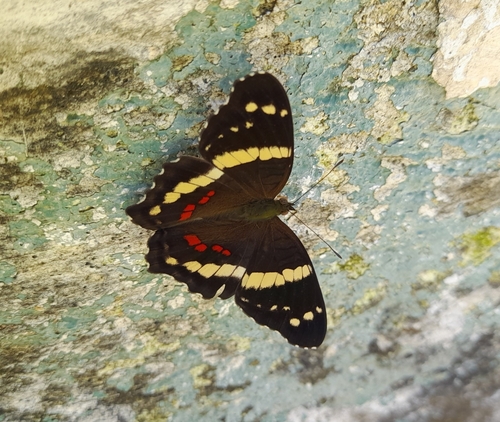
Scientific name: Anartia fatima
Common name: Banded peacock
Family: Nymphalidae
Order: Lepidoptera
Pollinator type: Primary pollinator
Habitat: Open areas and gardens
Geographic range: South America
Conservation status: Least Concern